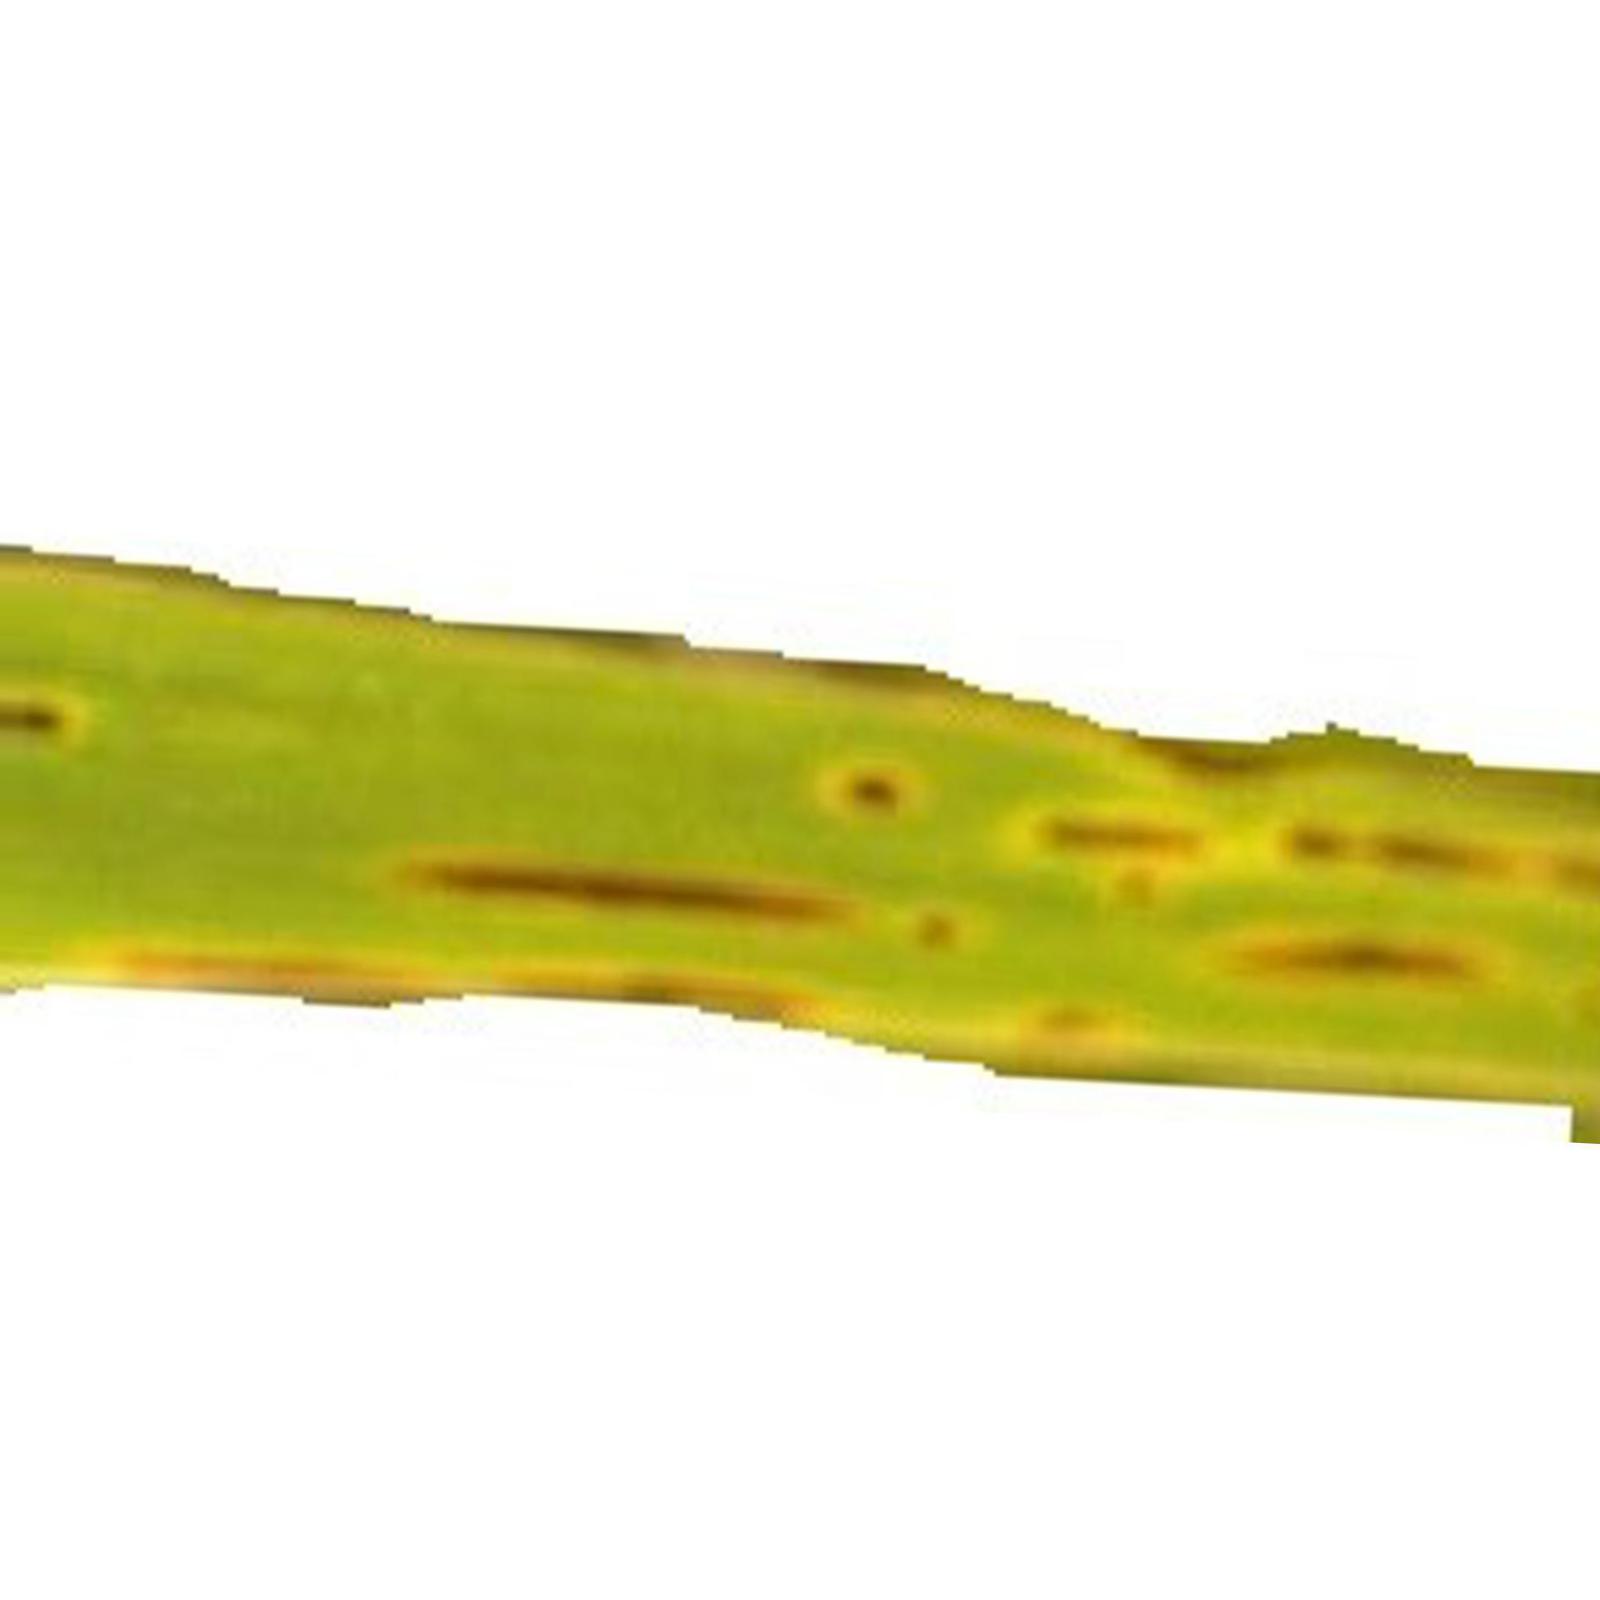
Nhãn: Bệnh Đốm Nâu ( Brown spot )